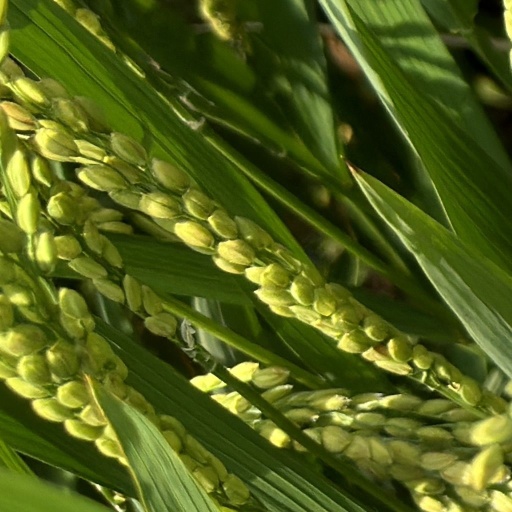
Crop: rice